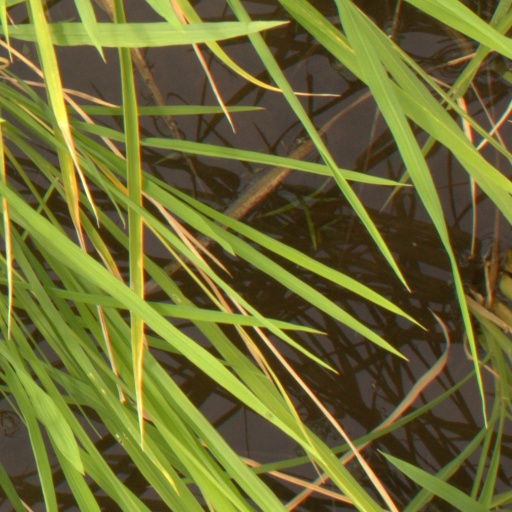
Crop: rice